Broome Records

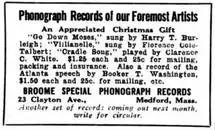

After attending Howard University in 1896, Broome started printing sheet music, including Will Marion Cook's earliest compositions. He found employment working for the government, but his exact role is unknown. It helped him build up enough capital to establish the Broome Exhibition Company to produce African American documentary films. Broome became a local businessman, forming working relationships with both Booker T. Washington and W. E. B. Du Bois.